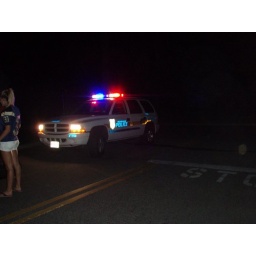
4 points for speeding 80 mph on 35 mph 300 dollars. 2 points for having more than 1 person in the car